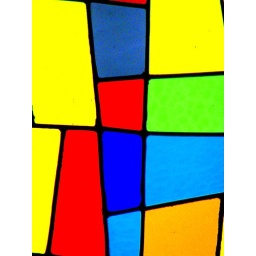
Zoomed in on stained glass window at church. Saturated the colours.